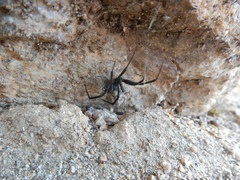
Species: Lactrodectus_hesperus